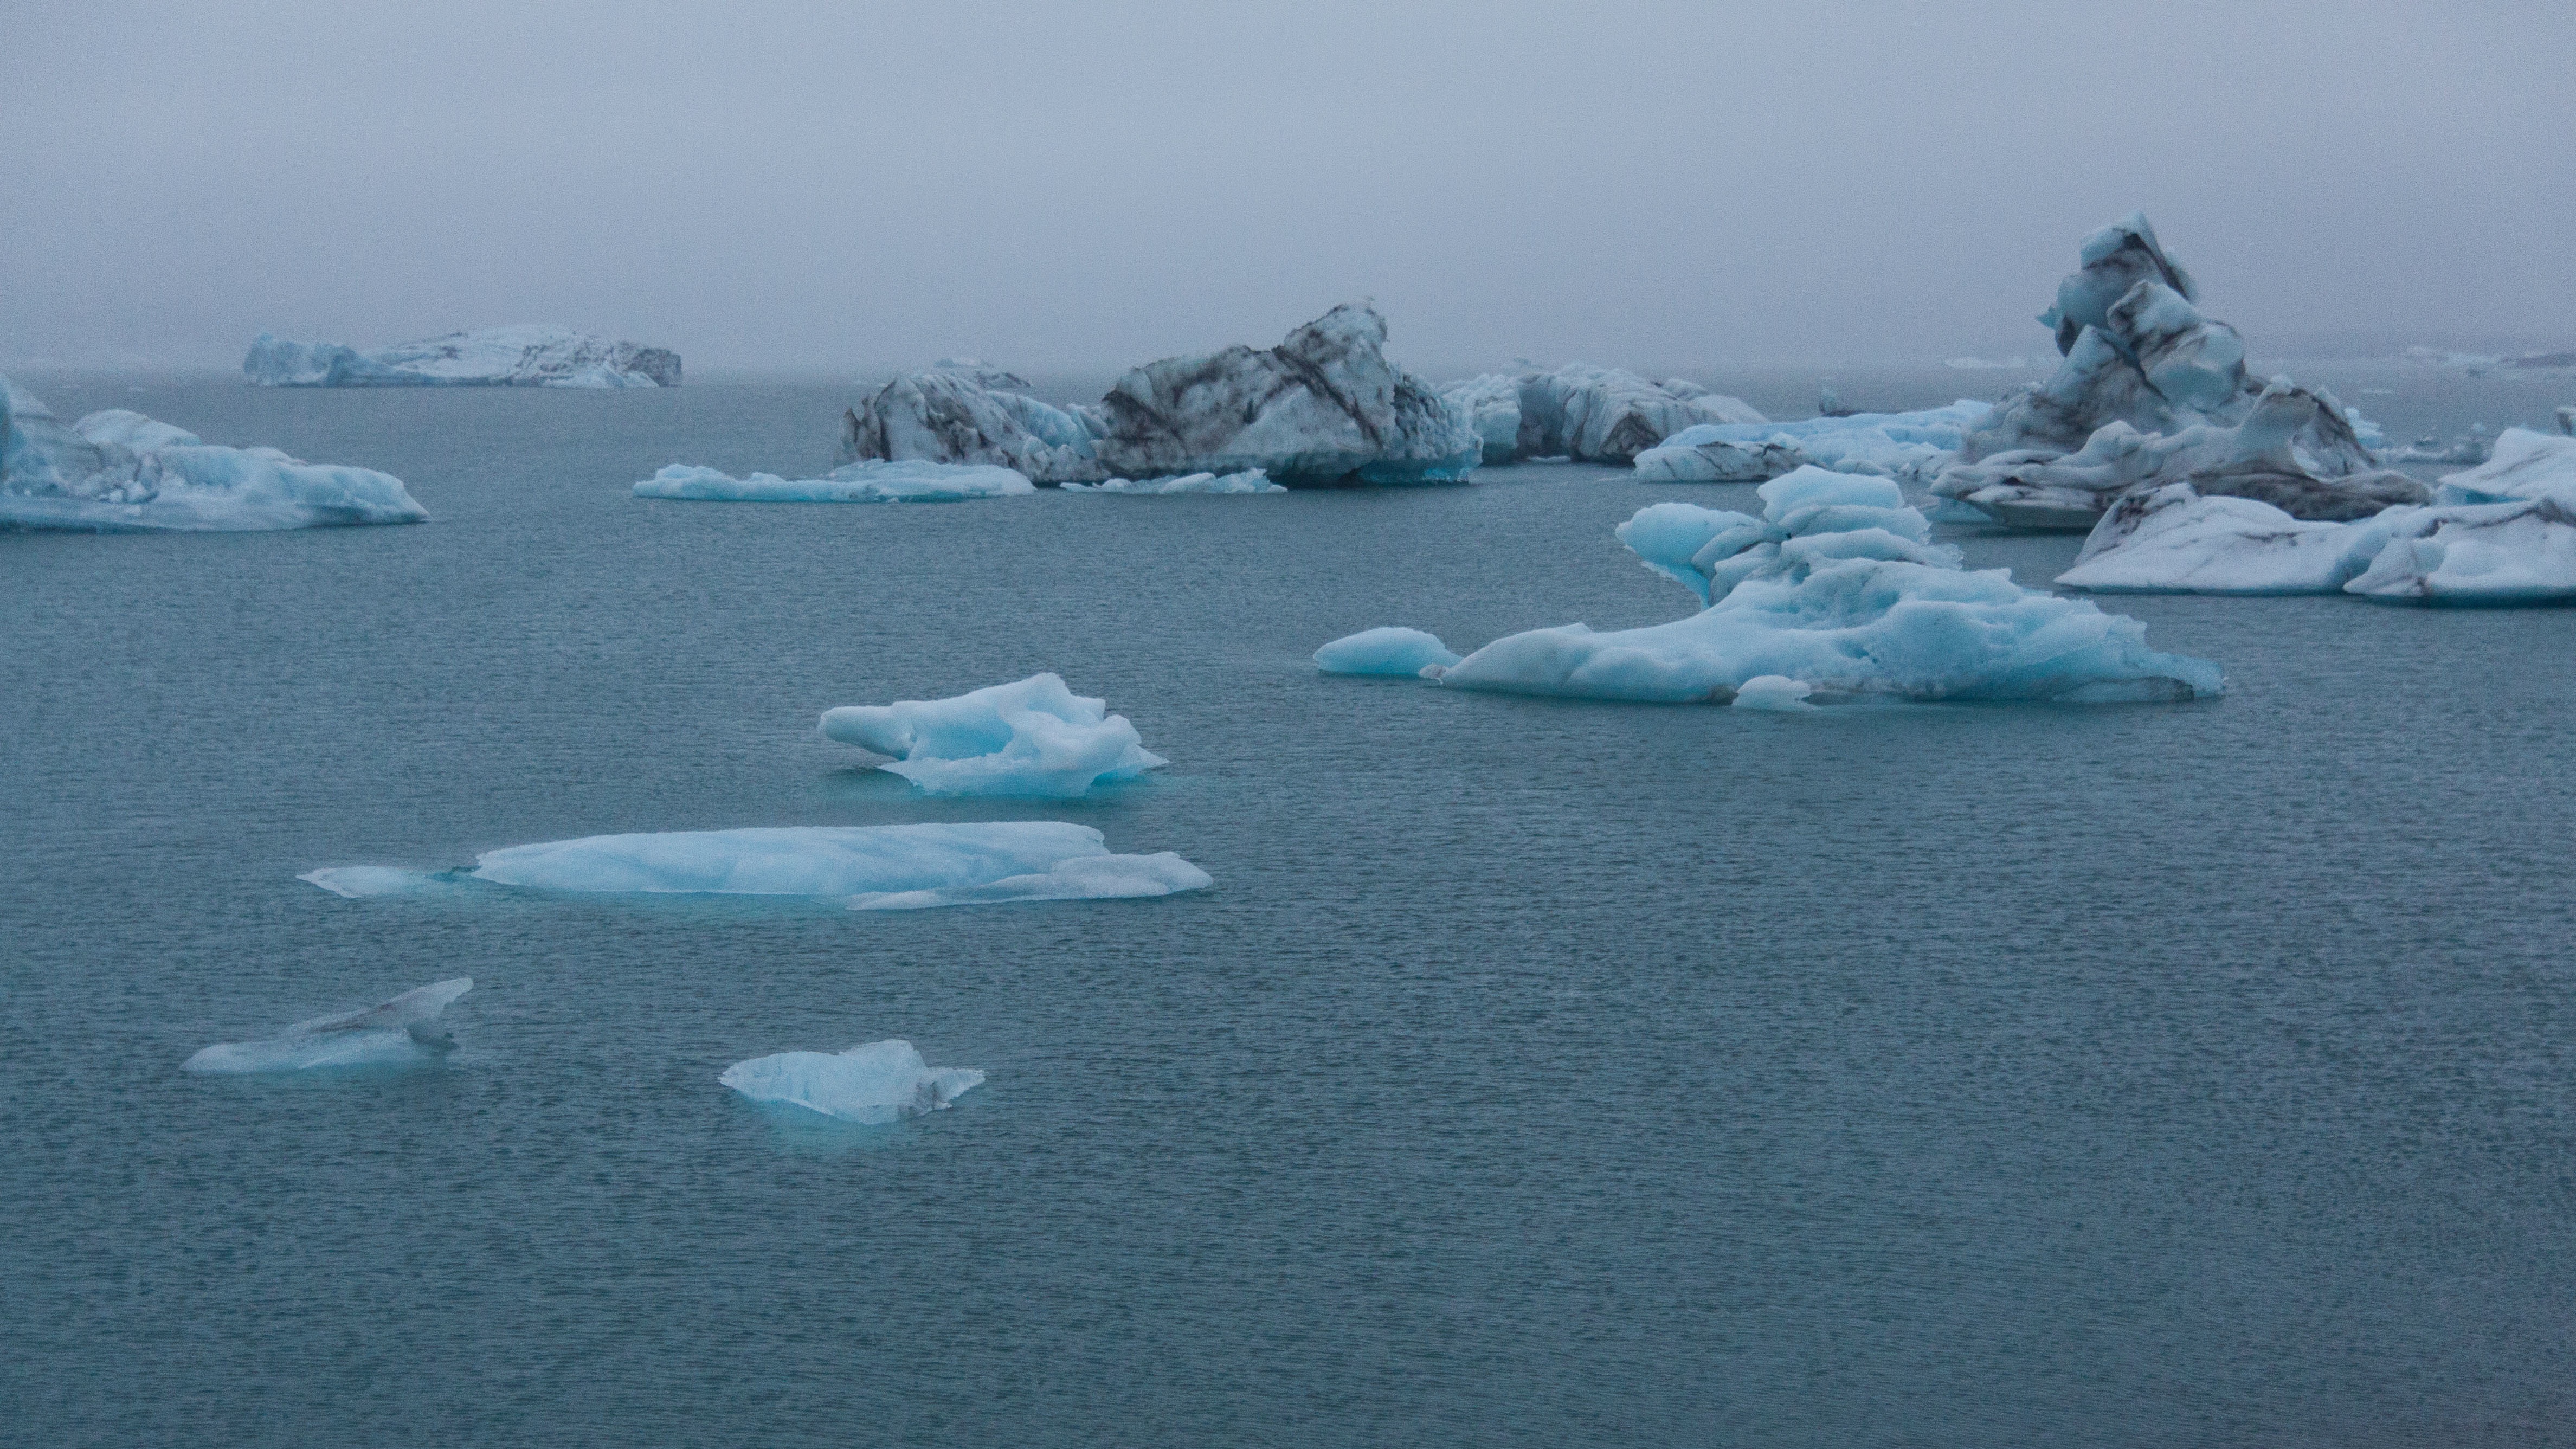
sea, ocean, ice, arctic, iceberg, freezing, arctic ocean, wind wave, ice cap, sea ice, polar ice cap